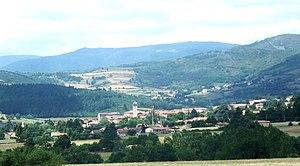
Boulieu vue générale Est
Boulieu-lès-Annonay est une commune française située dans le département de l'Ardèche, en région Auvergne-Rhône-Alpes. Sa proximité de la ville d'Annonay lui a donné une vocation résidentielle. Elle offre l'attrait touristique d'un centre village médiéval assez bien conservé.